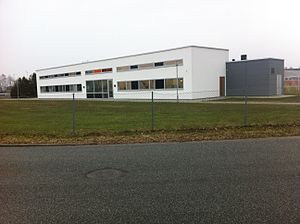
Hadsund Skole
Vest for skolen ligger Hadsund Tandklinik som ejes af Mariagerfjord Kommune
Hadsund Tandklinik stod færdig i 2010.
Hadsund Skole er en folkeskole beliggende i Hadsund i Mariagerfjord Kommune. Skolen har klasser fra børnehaveklasse til niende klasse med 750 elever fordelt på 28 klasser, og næsten 100 ansatte. Skolen er på 6000 kvadratmeter og blev indviet den 5. januar 2005. Skolen er en afdelingsopdelt skole, og hver afdeling har egen afdelingsleder. Klasselokalerne i udskolingsafdelingen har døre direkte ind til naboklassen, hvilket muliggør samarbejde med elever og lærere fra naboklassen i undervisningen. I alle klasselokaler er der interaktive tavler og trådløs IT-dækning til elevernes computere.